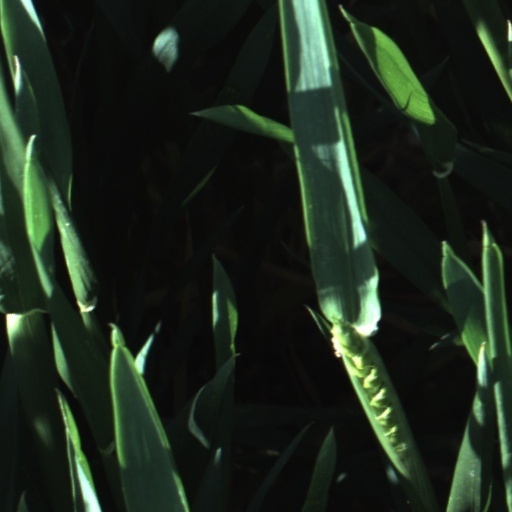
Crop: wheat